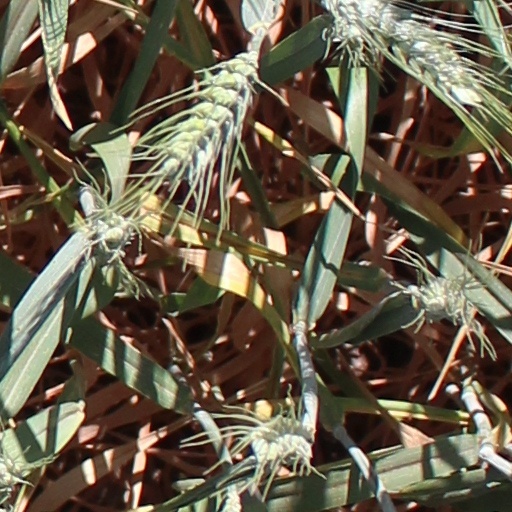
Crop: wheat